Secondary School Gawai

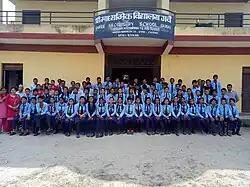
Secondary School Gawai SEE Batch 2075

Secondary School Gawai is a secondary school located in Gawai, Khairahani 13, Chitwan, Nepal. It was established in with the name Gawai Ma. Vi. It was named after the location of the school, Gawai.